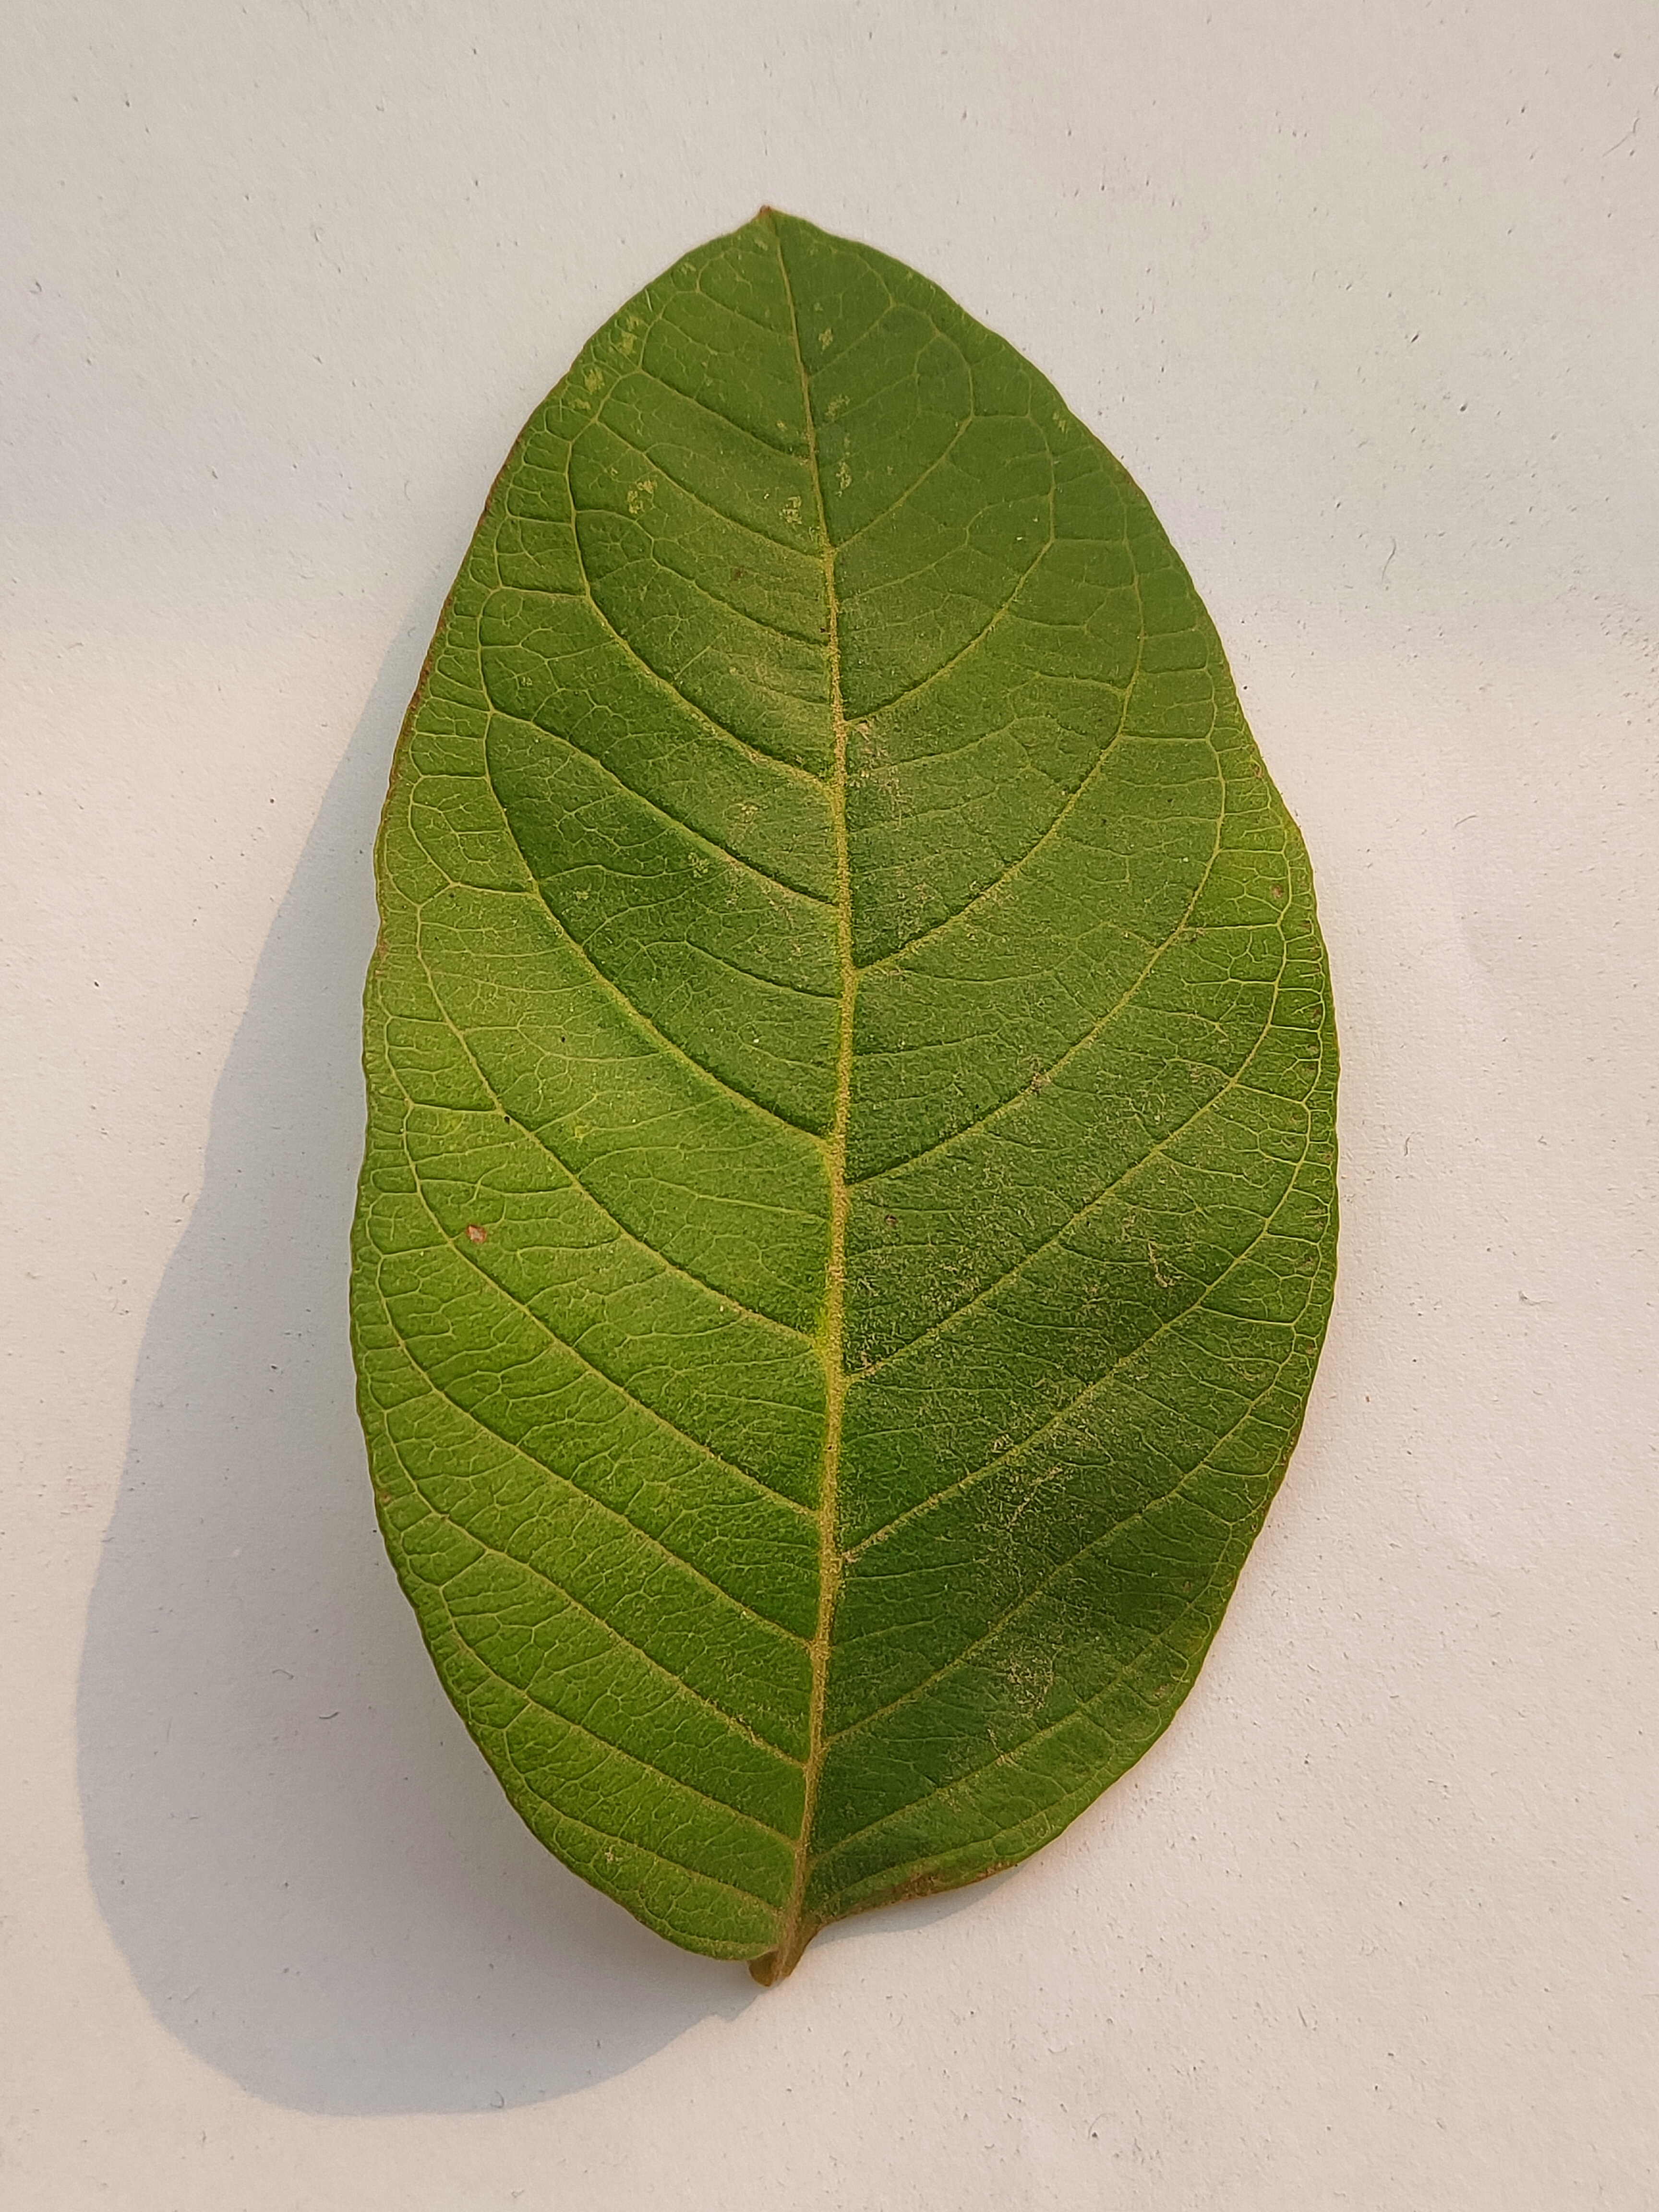
Leaf variety: Guava